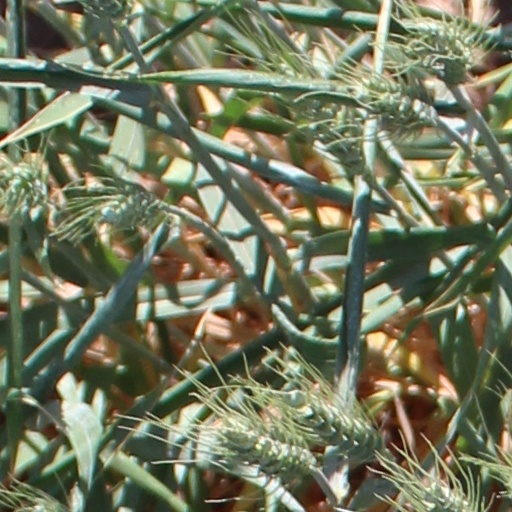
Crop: wheat